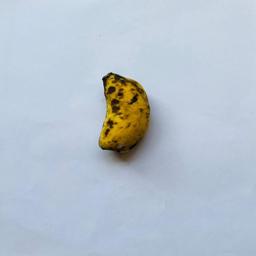
Banana variety: Sabri Kola